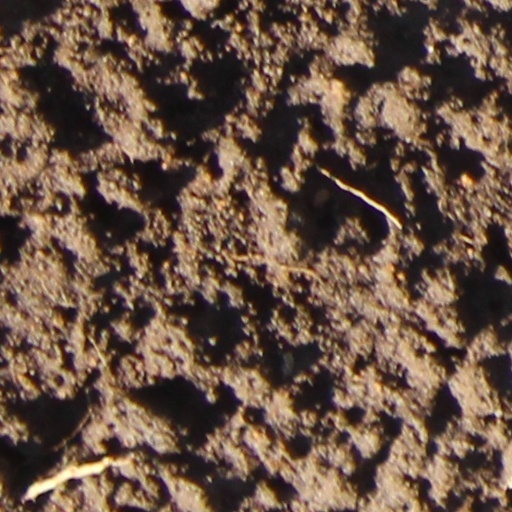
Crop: wheat